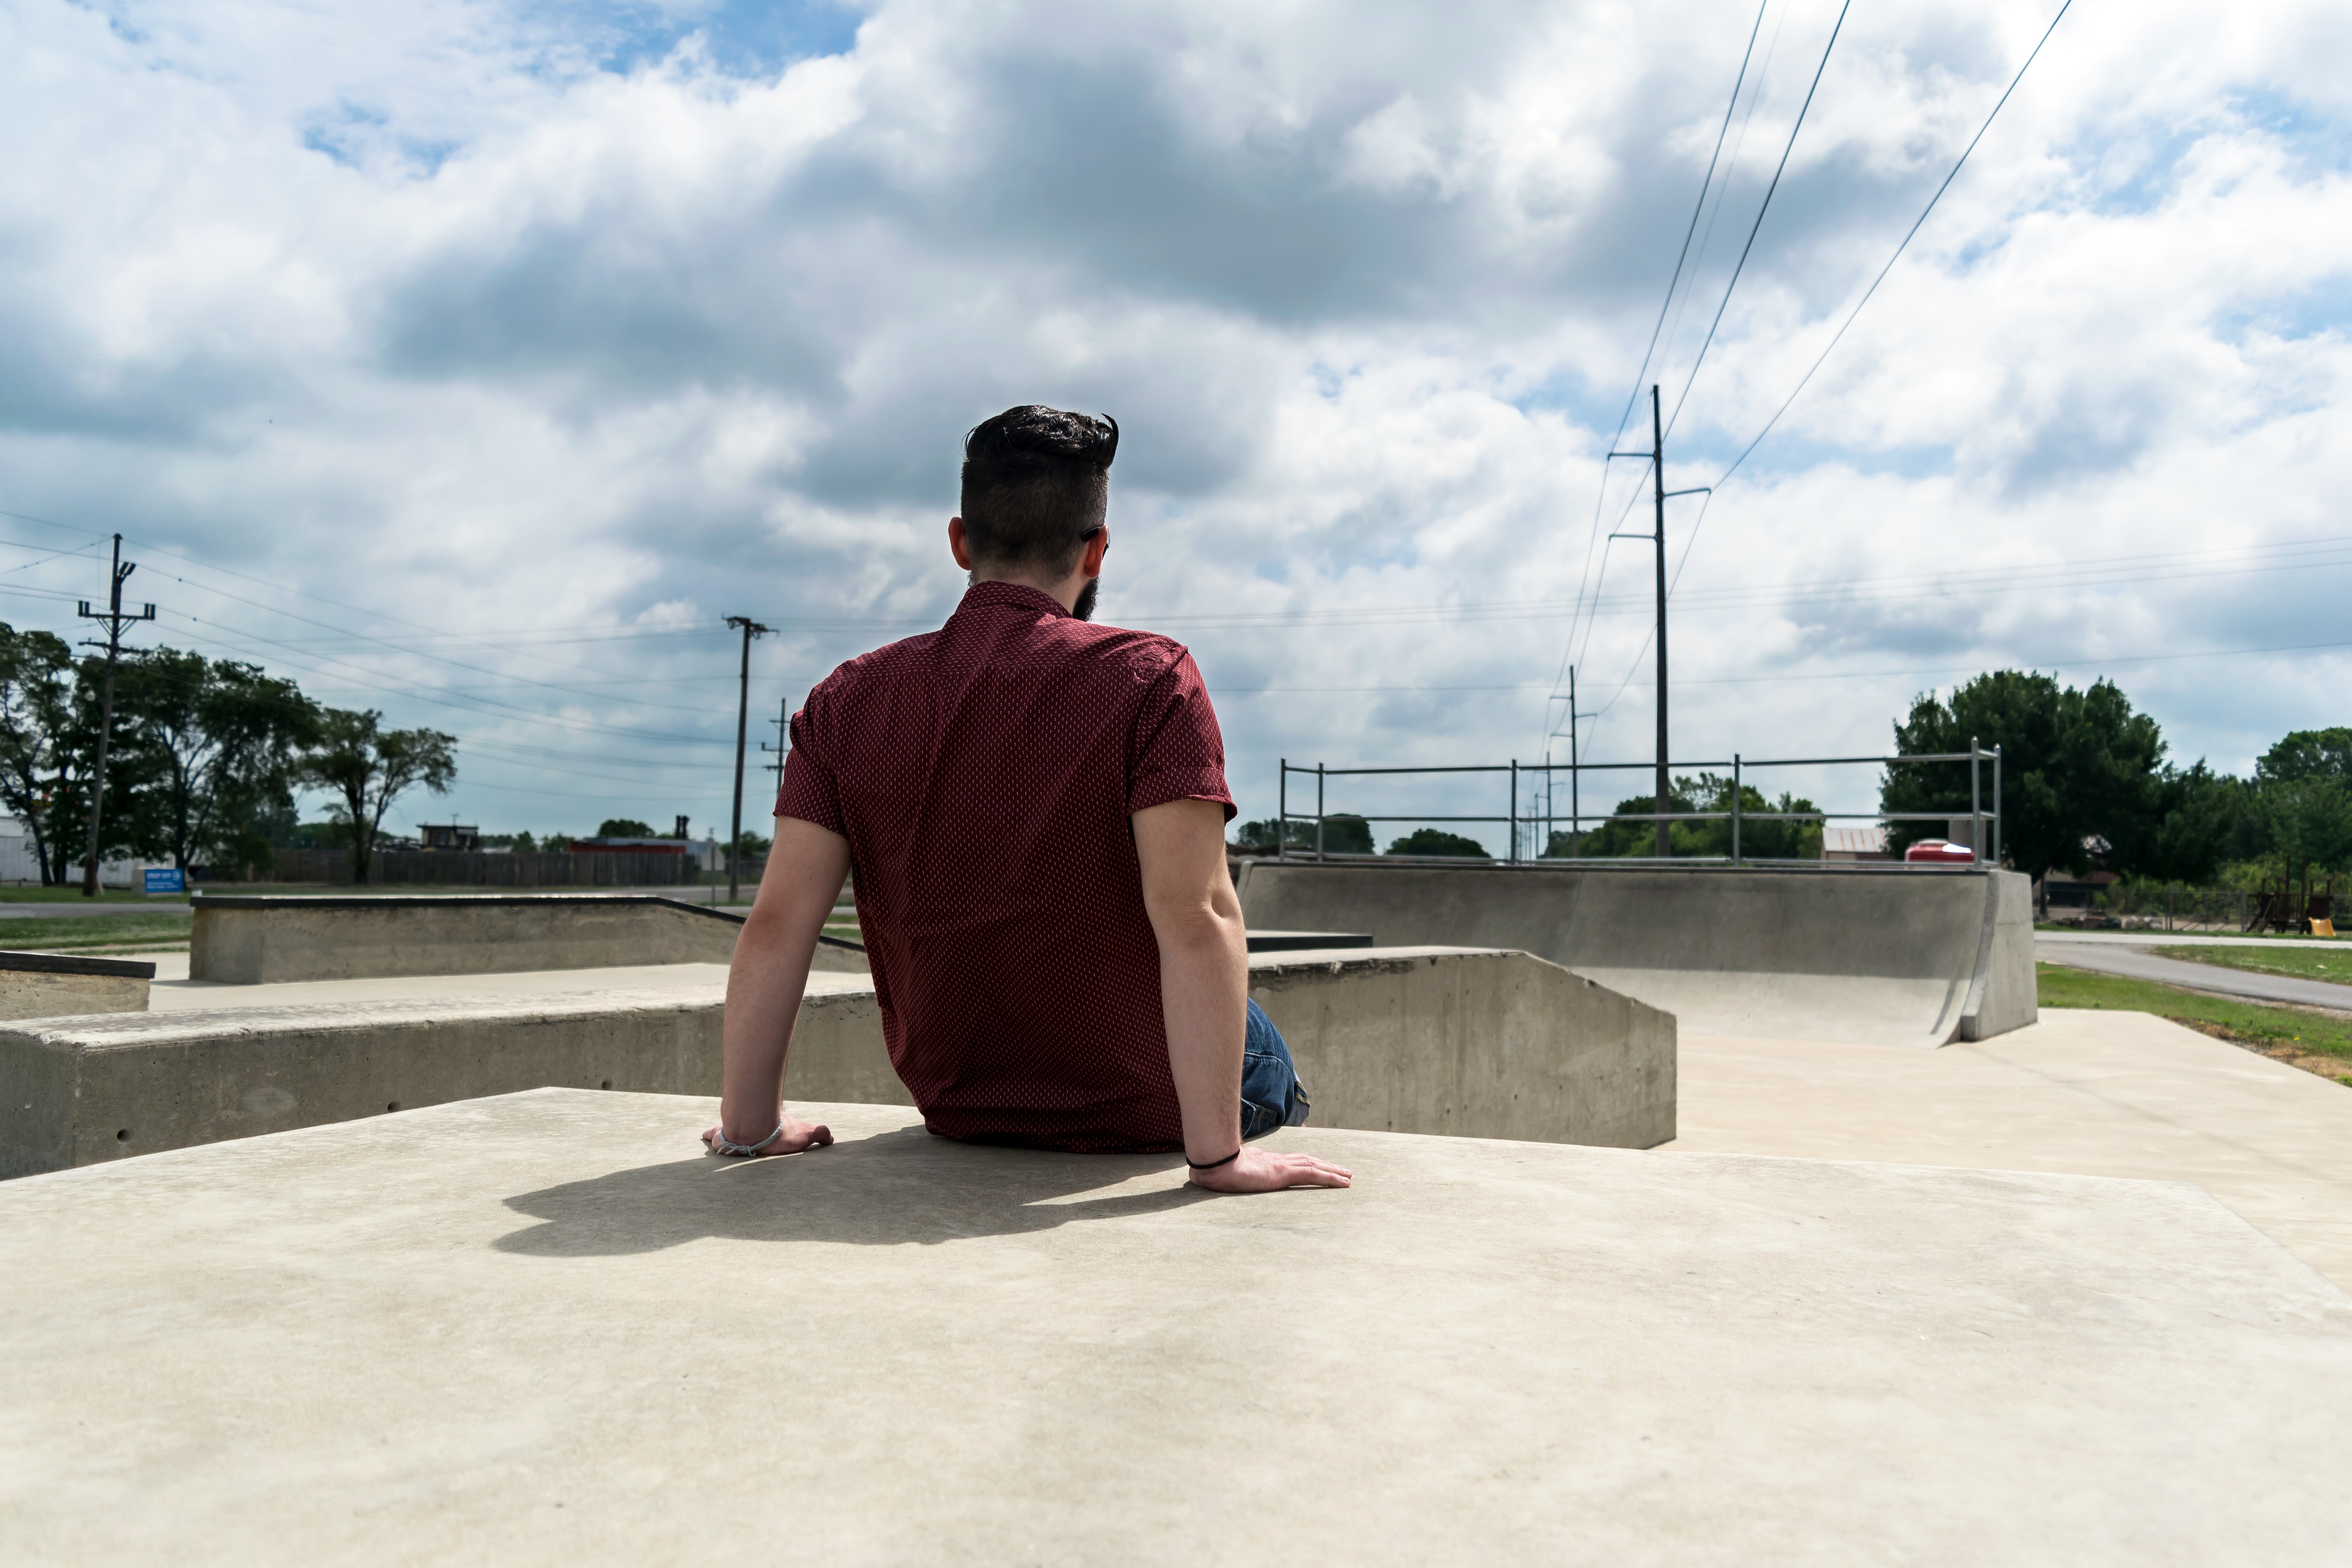
man, outdoor, person, people, view, roof, skateboarding, male, thinking, human, blue, leisure, clouds, sports, reflecting, casual